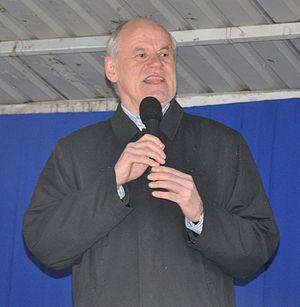
Le président du Parlement de Finlande est le président de l'Eduskunta, le parlement en Finlande.